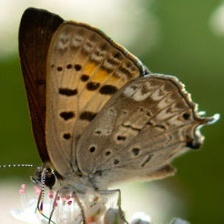
Species: COPPER TAIL